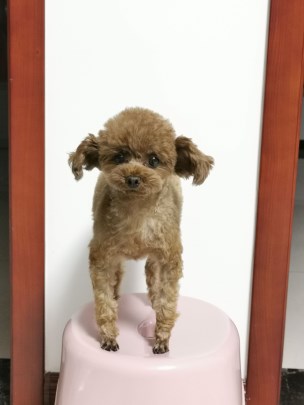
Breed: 7449-n000128-teddy